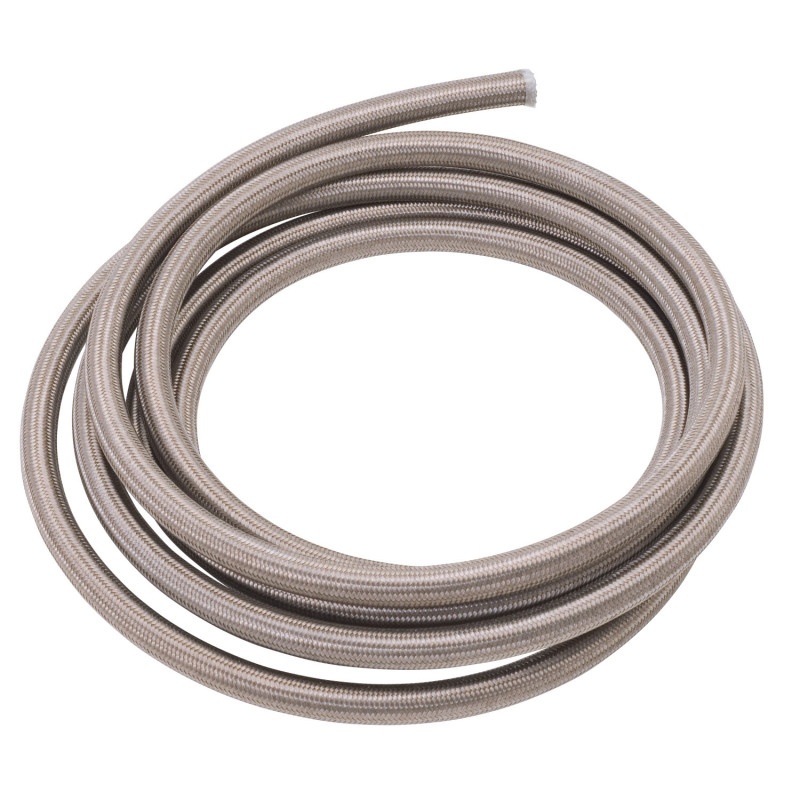
Russell Performance -6 AN PowerFlex Power Steering Hose (Pre-Packaged 10 Foot Roll)
Russell's wide variety of lightweight aluminum adapter fittings allow for the connection of Russell hose ends to almost any component. Adapters are offered in standard thread, metric thread and pipe thread to fit most popular oil pumps, fuel pumps, fuel filters plus a variety of other common components. To compliment the looks of the hose installation, three finishes are available - ultra-bright Endura, traditional blue anodized or our new black anodized fittings.
Brand: Russell
Category: Vehicles & Parts > Vehicle Parts & Accessories > Motor Vehicle Parts > Motor Vehicle Controls > Steering Pumps